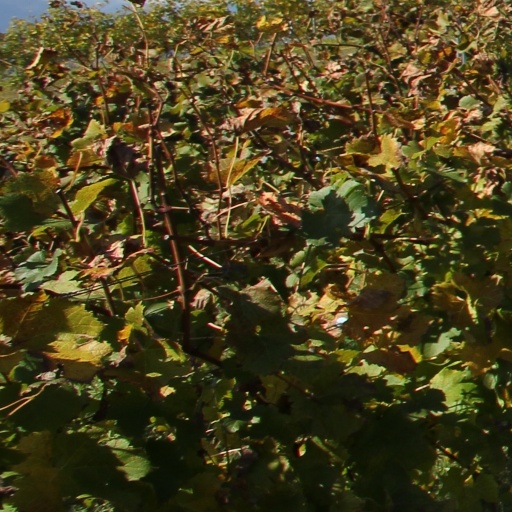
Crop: grape